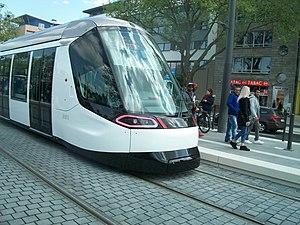
Arrière d'une des rames Citadis II (3003)
La liste des projets de tramways de France recense tous les projets actuels, en construction ou simplement évoqués, du réseau tram de France. Les projets qui ont été réalisés ou abandonnés sont exclus.
La ligne D du réseau de transports en commun de l'Eurométropole de Strasbourg est une ligne de tramway. Exploitée par la Compagnie des transports strasbourgeois, il s'agit de la seule ligne transfrontalière du réseau, entre la France à l'Allemagne, et la seule ligne de tramway française transfrontalière.